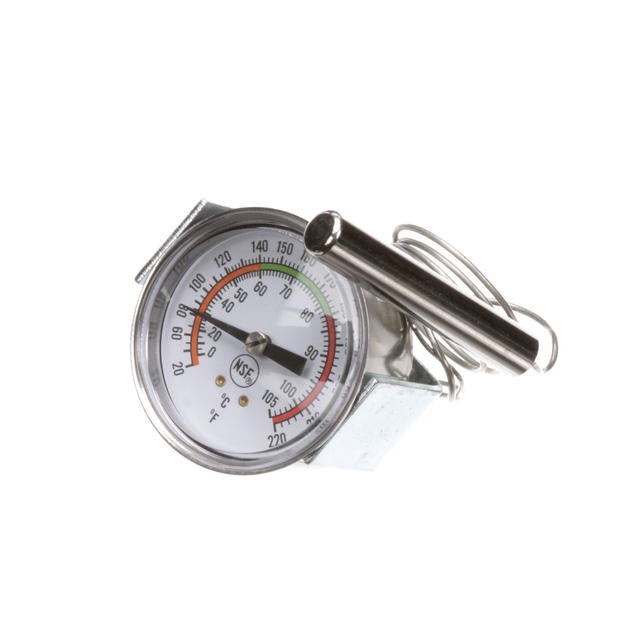
960736
Brand: VULCAN HART PARTS
VH 960736 PART # HAS CHANGED - USE 00-960736
Category: Home & Garden > Kitchen & Dining > Kitchen Tools & Utensils > Cooking Thermometers > Candy Thermometers